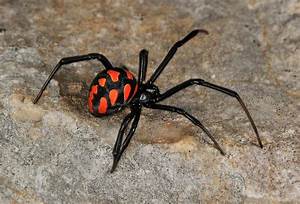
Label: ragno